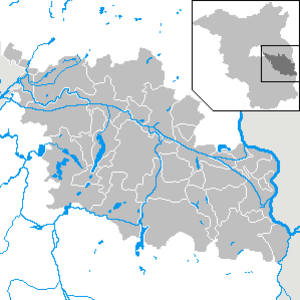
Landkreis Oder-Spree / Byer og kommuner
Landkreis Oder-Spree er en landkreis i den østlige del af tyske delstat Brandenburg. Administrationscenteret er i byen Beeskow.